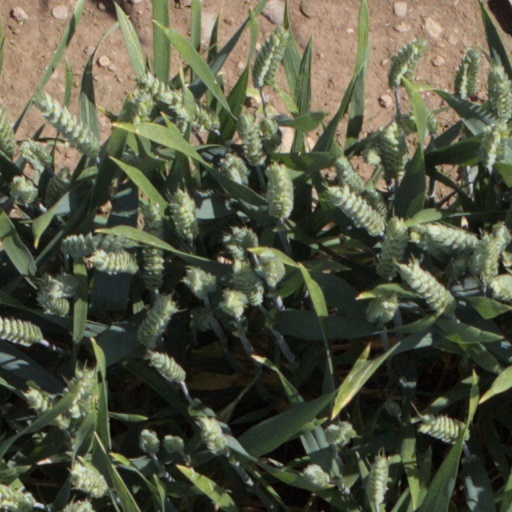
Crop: wheat